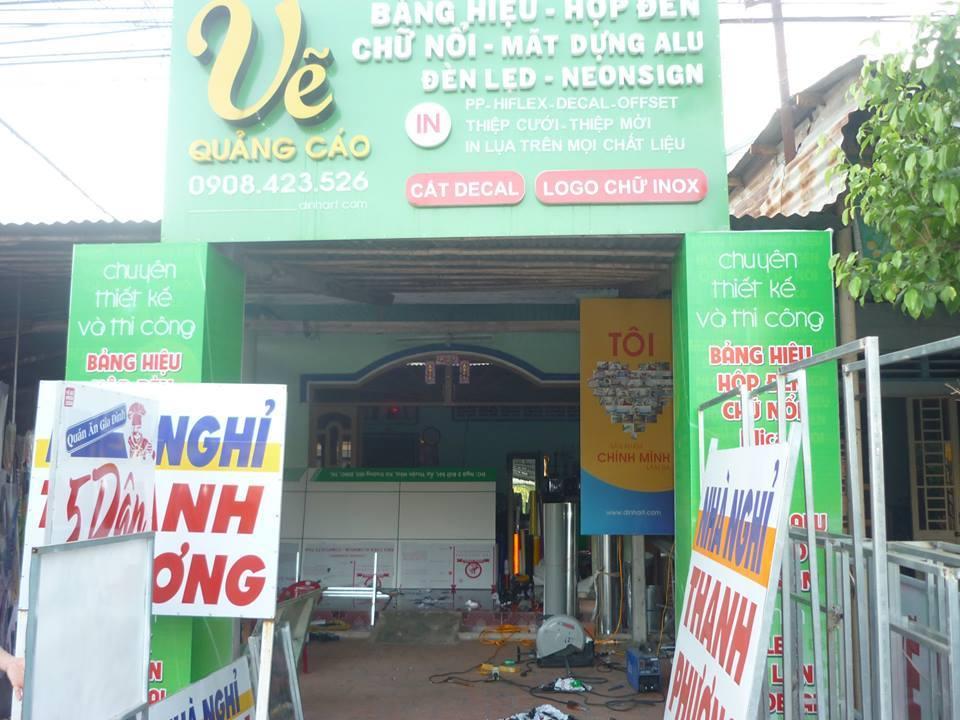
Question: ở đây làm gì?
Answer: ở đây vẽ quảng cáo